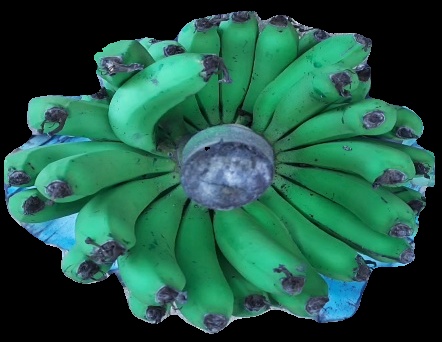
Variety: pachbale
Grade: grade2